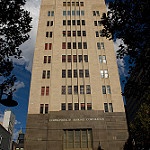
Label: buildings